Joachim Standfest

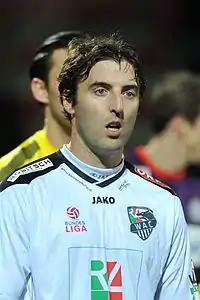
Standfest in 2013

Joachim Standfest (born 30 May 1980) is an Austrian football coach and former professional player who most recently managed Austrian Bundesliga club Rheindorf Altach. During his playing career he was a midfielder or right-back.